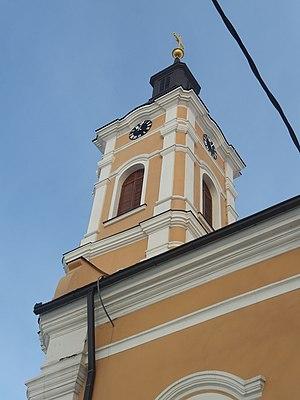
L'église Saint-Nicolas de Šimanovci est une église orthodoxe serbe située à Šimanovci, dans la province de Voïvodine, dans le district de Syrmie et dans la municipalité de Pećinci en Serbie. Elle est inscrite sur la liste des monuments culturels de grande importance de la République de Serbie.